Nina Shtanski

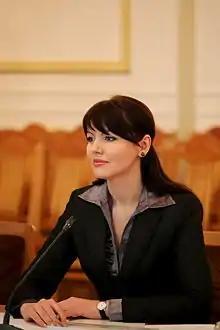
Shtanski in 2012

Nina Viktorovna Shtanski (born 10 April 1977) is a Transnistrian former state politician and public figure. She has been the Deputy Prime Minister for the International Cooperation of the Pridnestrovian Moldavian Republic and the Minister of Foreign Affairs of the Pridnestrovian Moldavian Republic from 24 January 2012 to 2 September 2015. Ph.D. (2012). She became an honoured foreign service officer of the Pridnestrovian Moldavian Republic in 2012. She held the rank of Ambassador Extraordinary and Plenipotentiary.